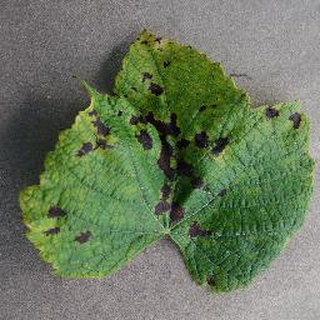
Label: grape_leaf_blight